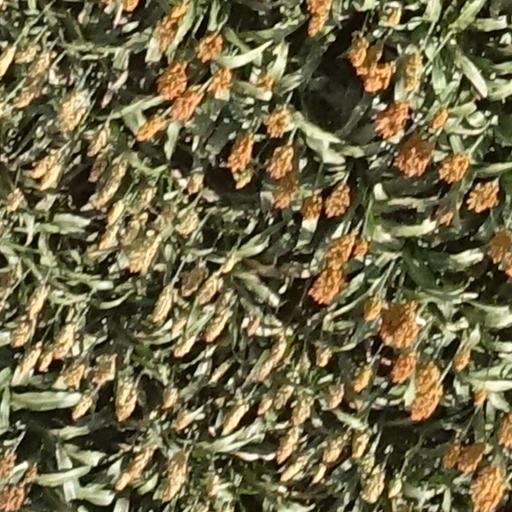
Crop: sorghum